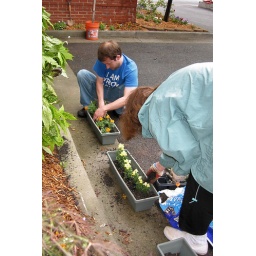
Ahren and Marty plant flowers in containers destined for an upstairs balcony area at Trinity House.